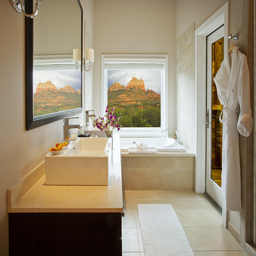
A white bath tub sitting next to a window.
a bathroom with a robe hanging on the wall, a tub and sink with a mirror
A bathroom with square sink and a window.
a bathroom with a big bathtub and a big mirror above the sinks
A bathroom counter that has a vase with flowers inside of it.